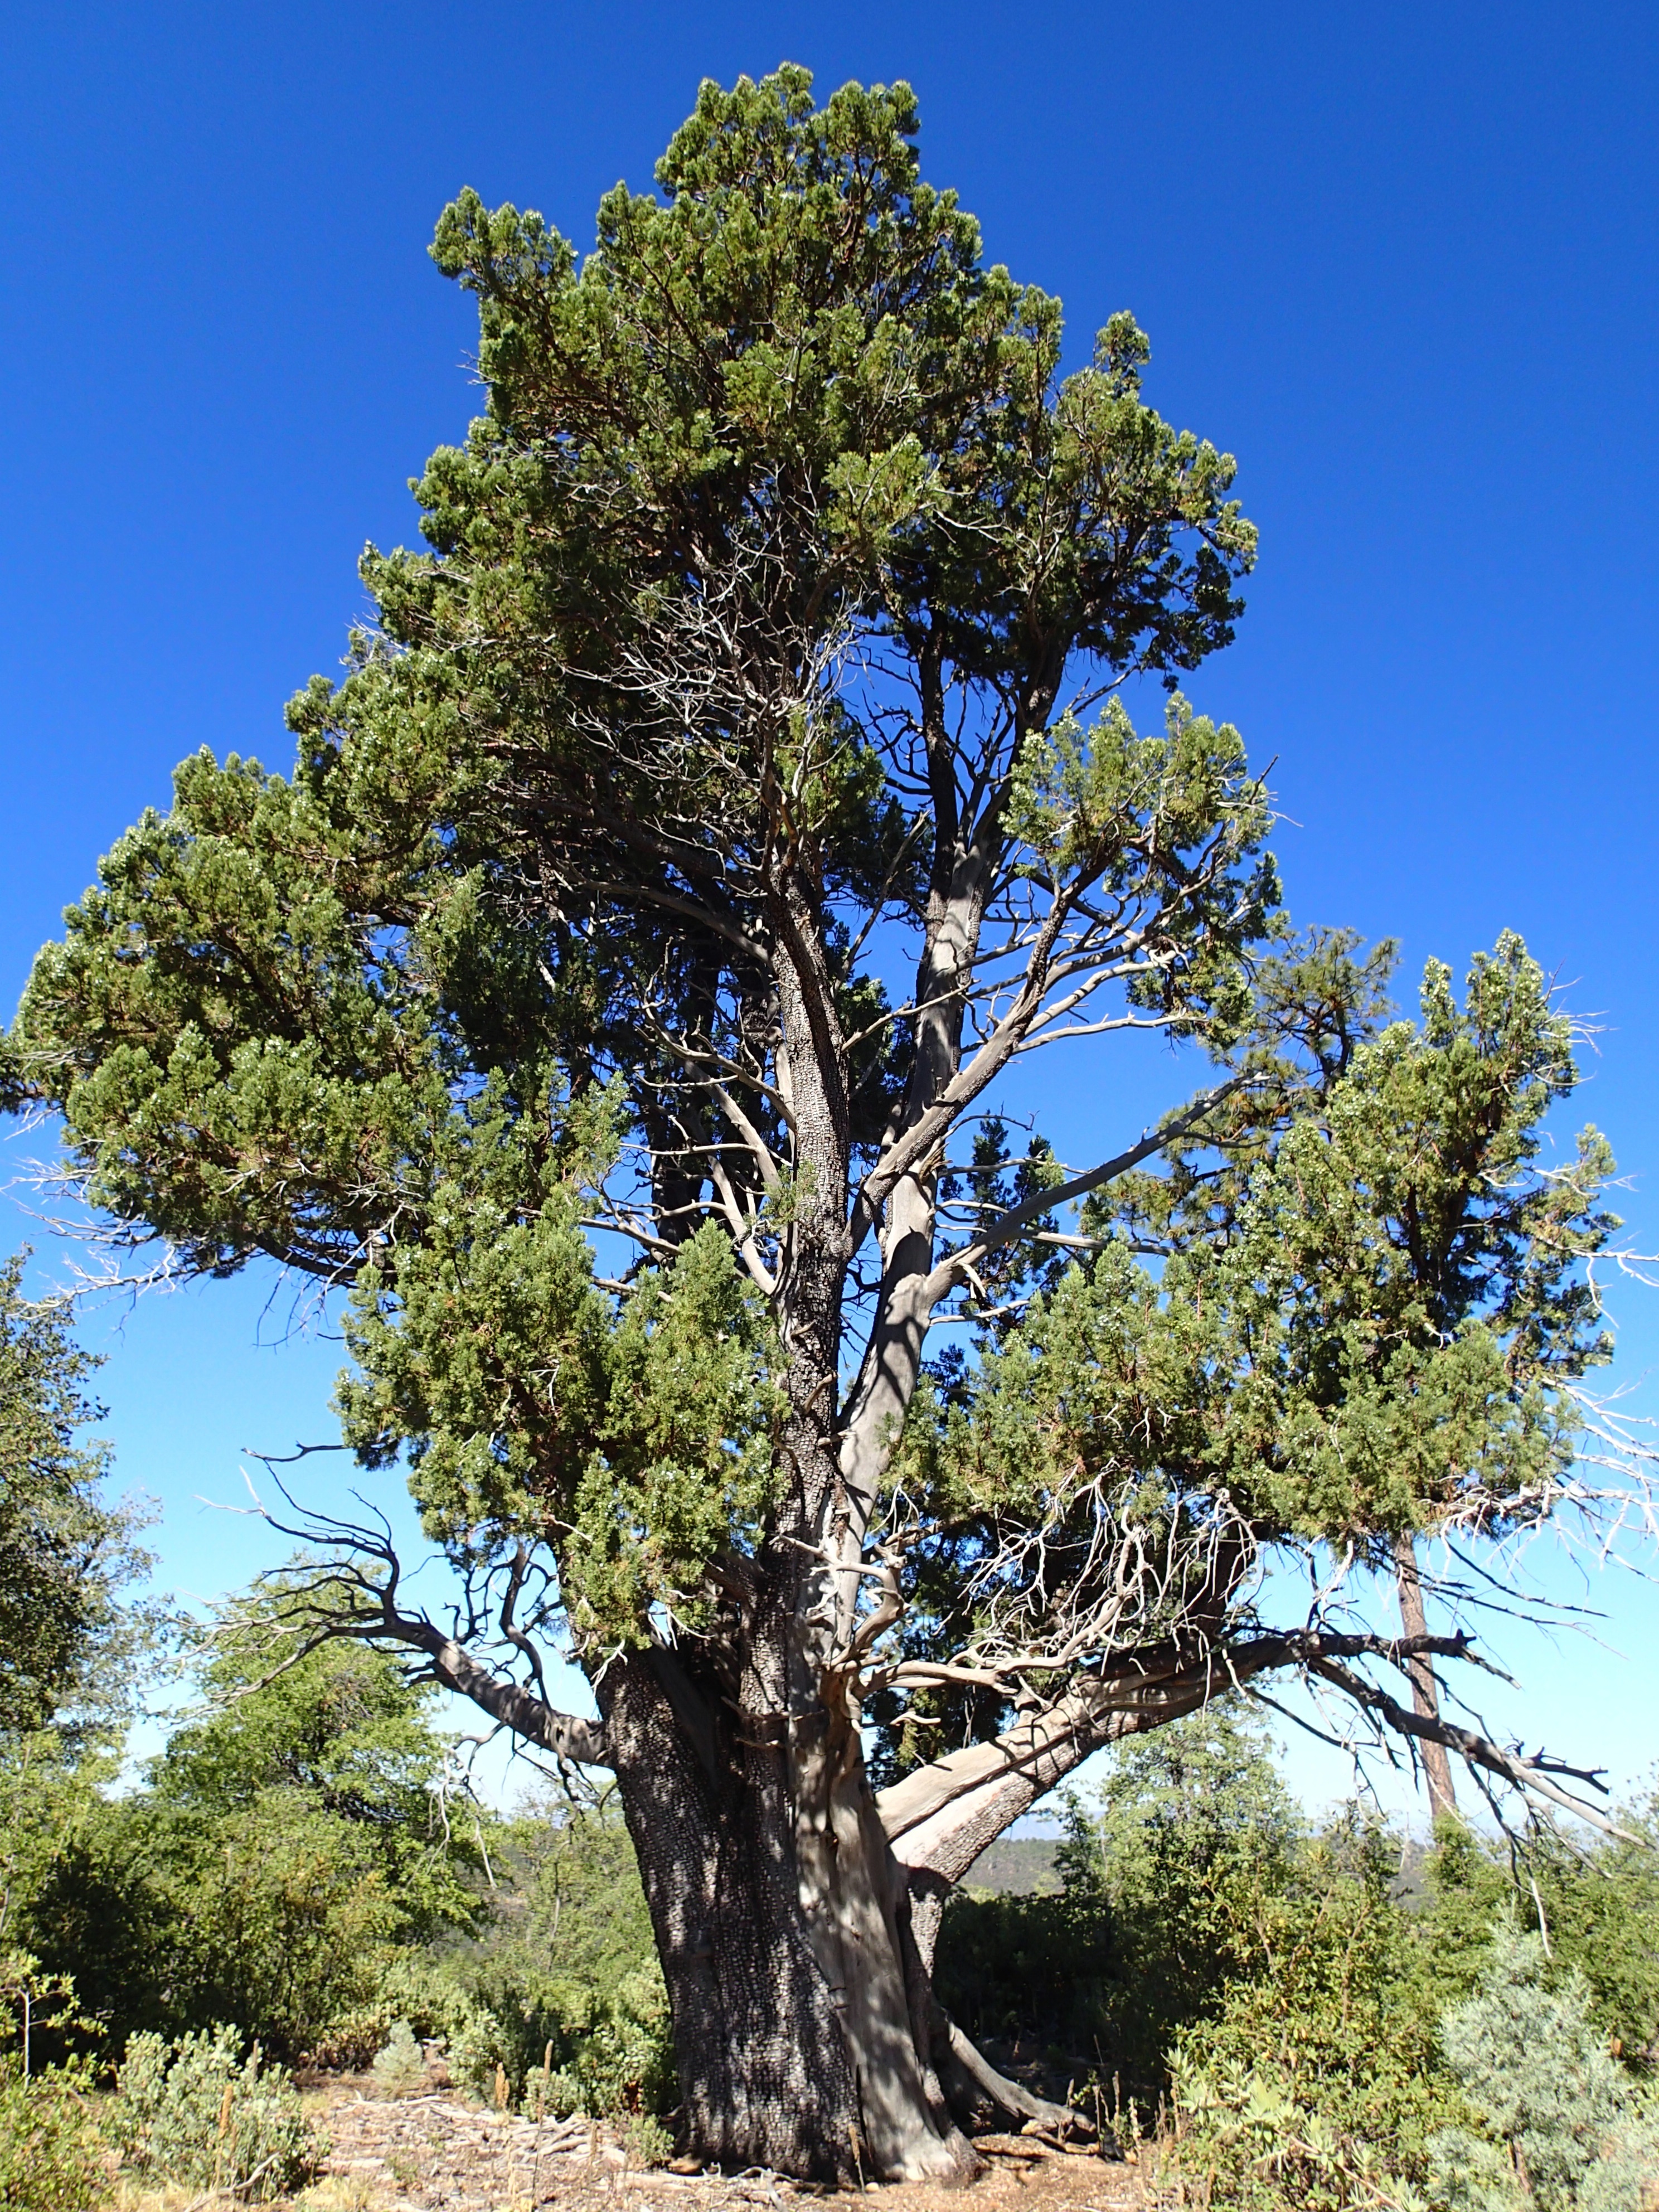
tree, branch, plant, botany, conifer, oak, larch, ecosystem, flowering plant, biome, woody plant, land plant